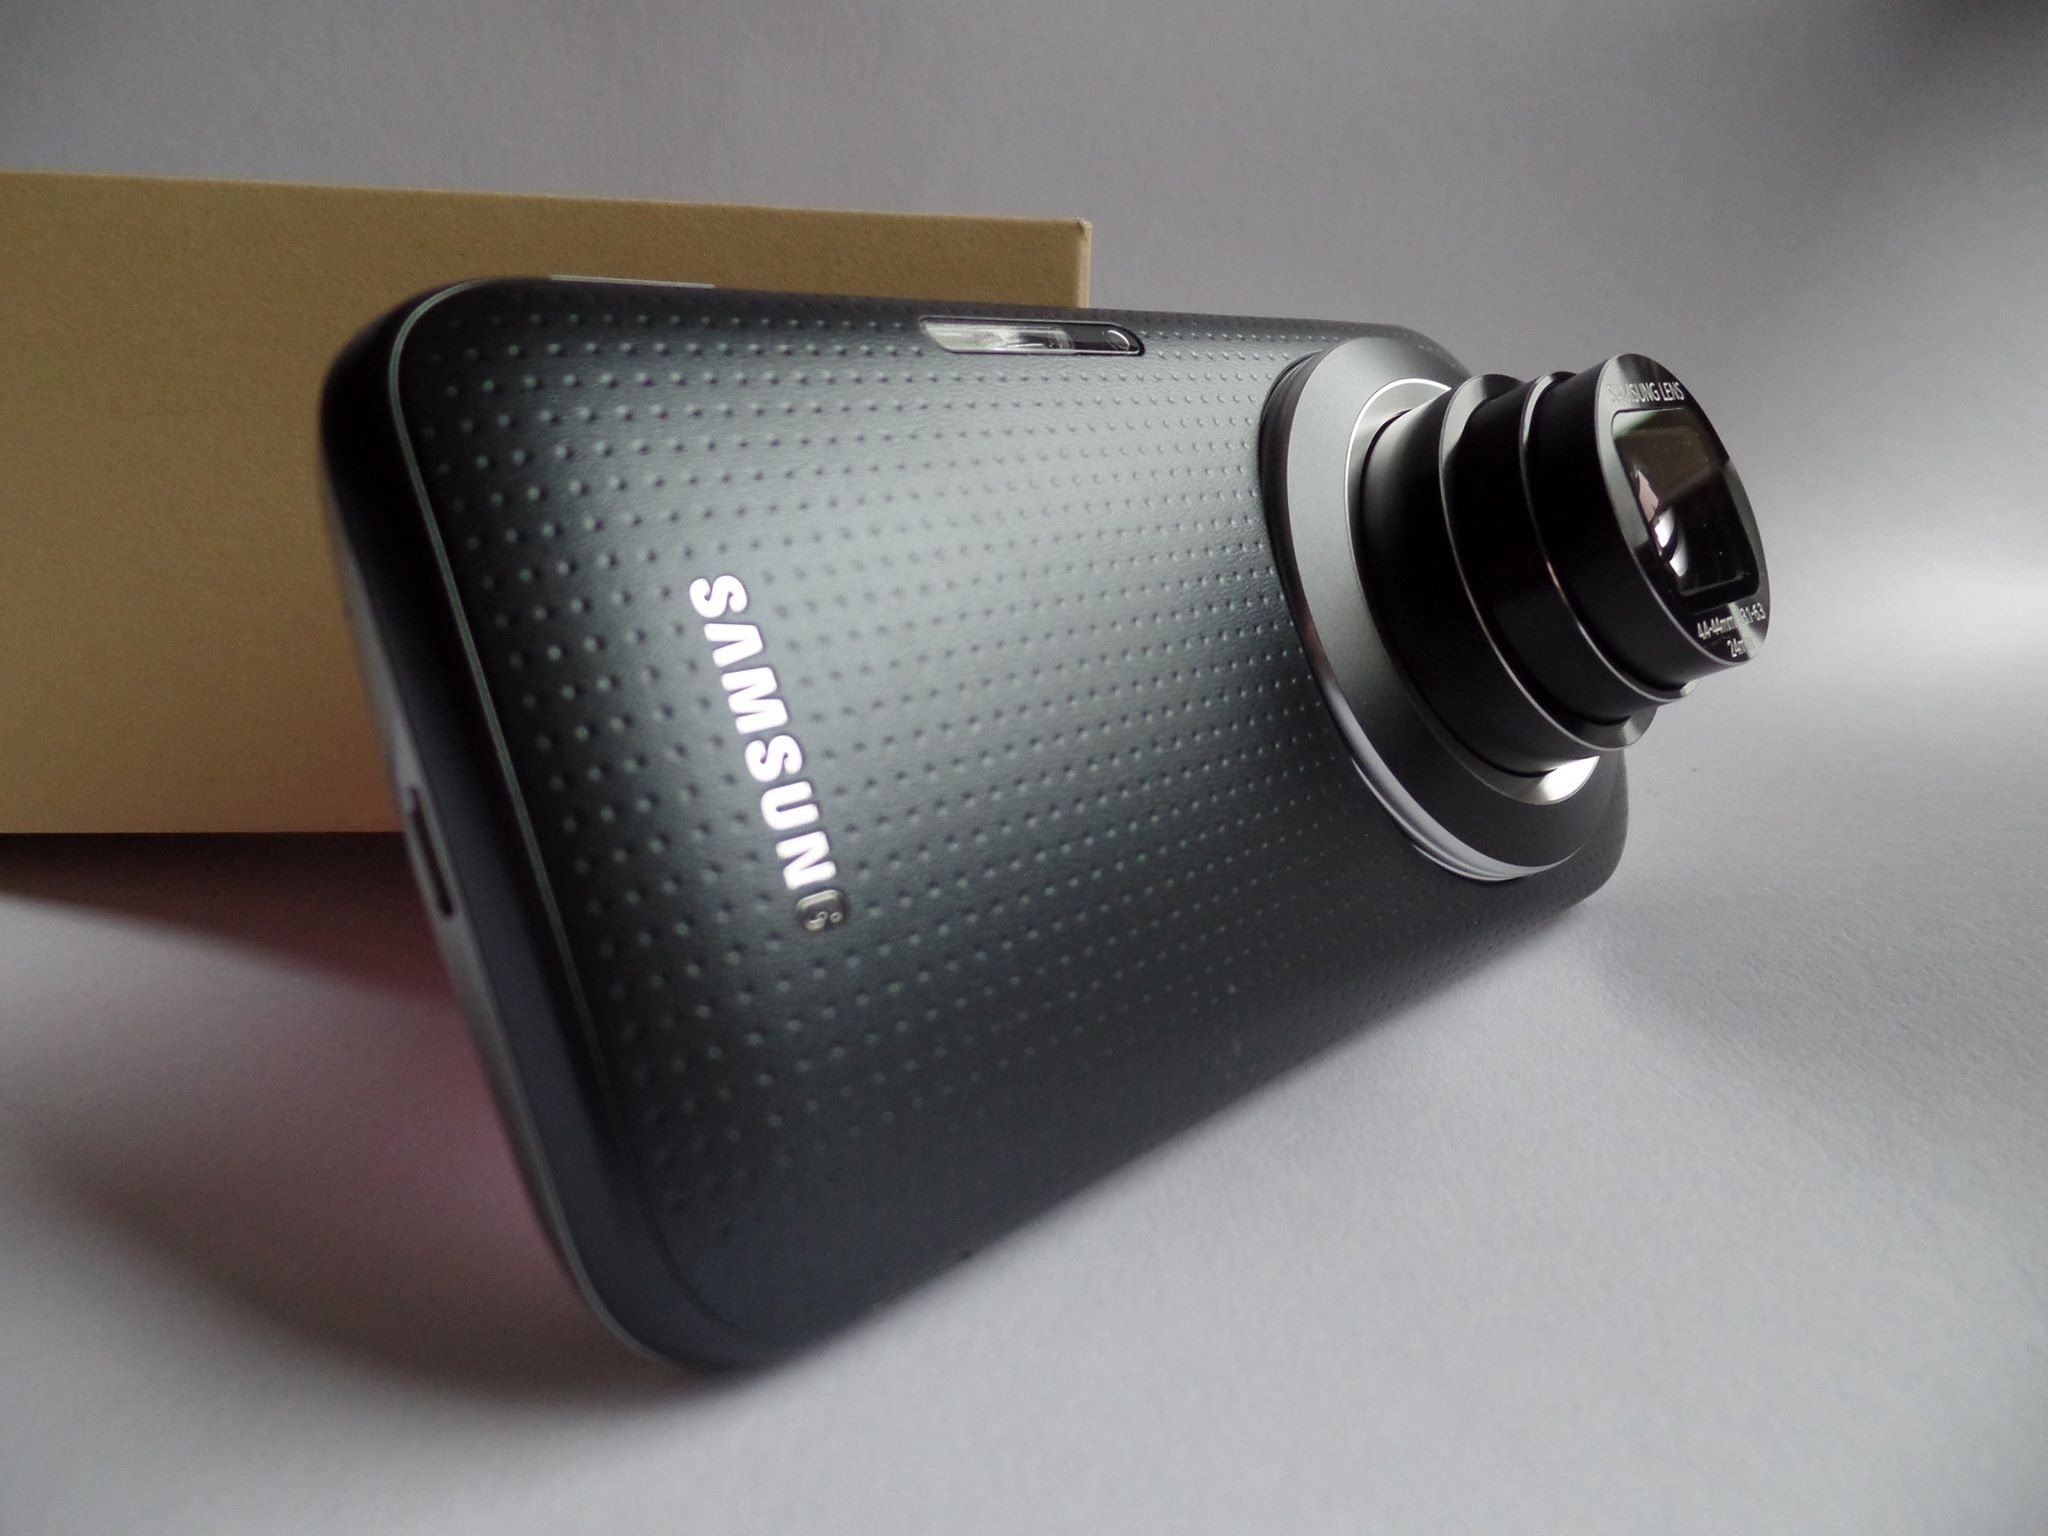
smartphone, camera, lens, black, product, electronics, samsung, camera lens, multimedia, android, cameras optics, camera phone, mega pixel